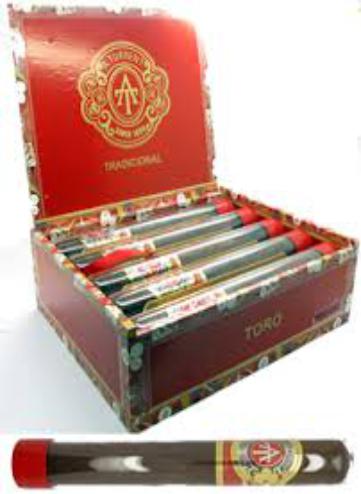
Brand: A. Turrent
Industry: Necessities